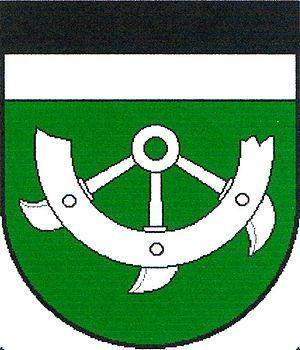
Nový Poddvorov est une commune du district de Hodonín, dans la région de Moravie-du-Sud, en Tchéquie. Sa population s'élevait à 207 habitants en 2017.